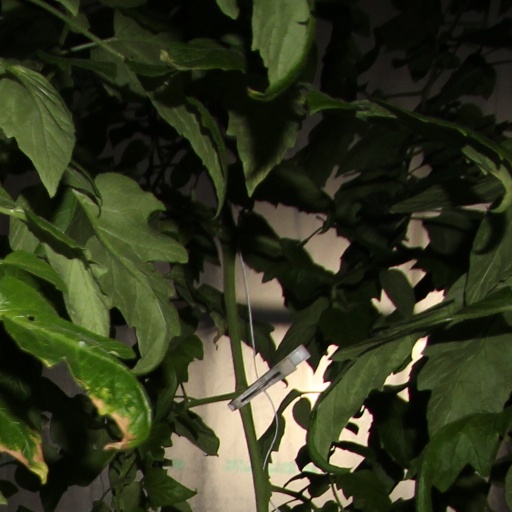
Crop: tomato